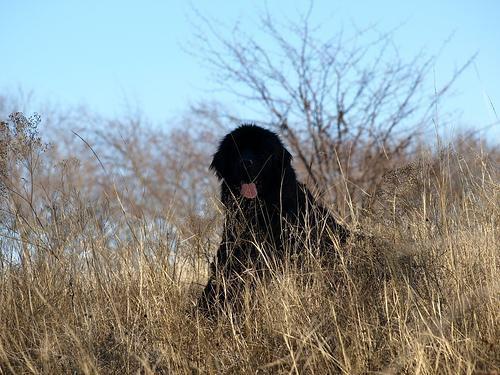
Newfoundland